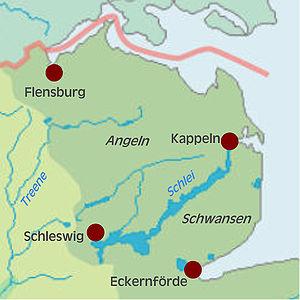
La Schlei est un bras de la mer Baltique qui se trouve dans le Schleswig-Holstein, dans le Nord de l'Allemagne. Il a une longueur de 42 kilomètres et s'étend de Schleimünde jusqu'à la ville de Schleswig.